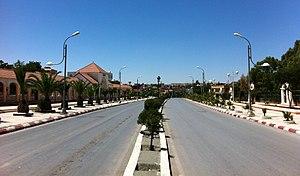
Bordj Bou Arréridj (Algérie) route nationale N5 traversant le centre de la ville. العربية: برج بوعريريج (الجزائر)، الطريق الوطني رقم 5 ماراً بوسط المدينة
Le transport en Algérie est diversifié vu la superficie de l'Algérie.